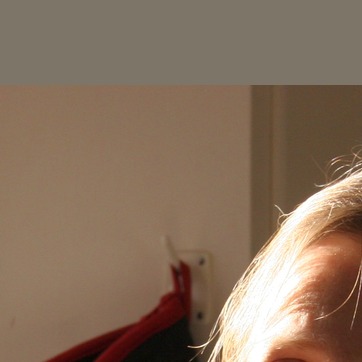
Material: painted